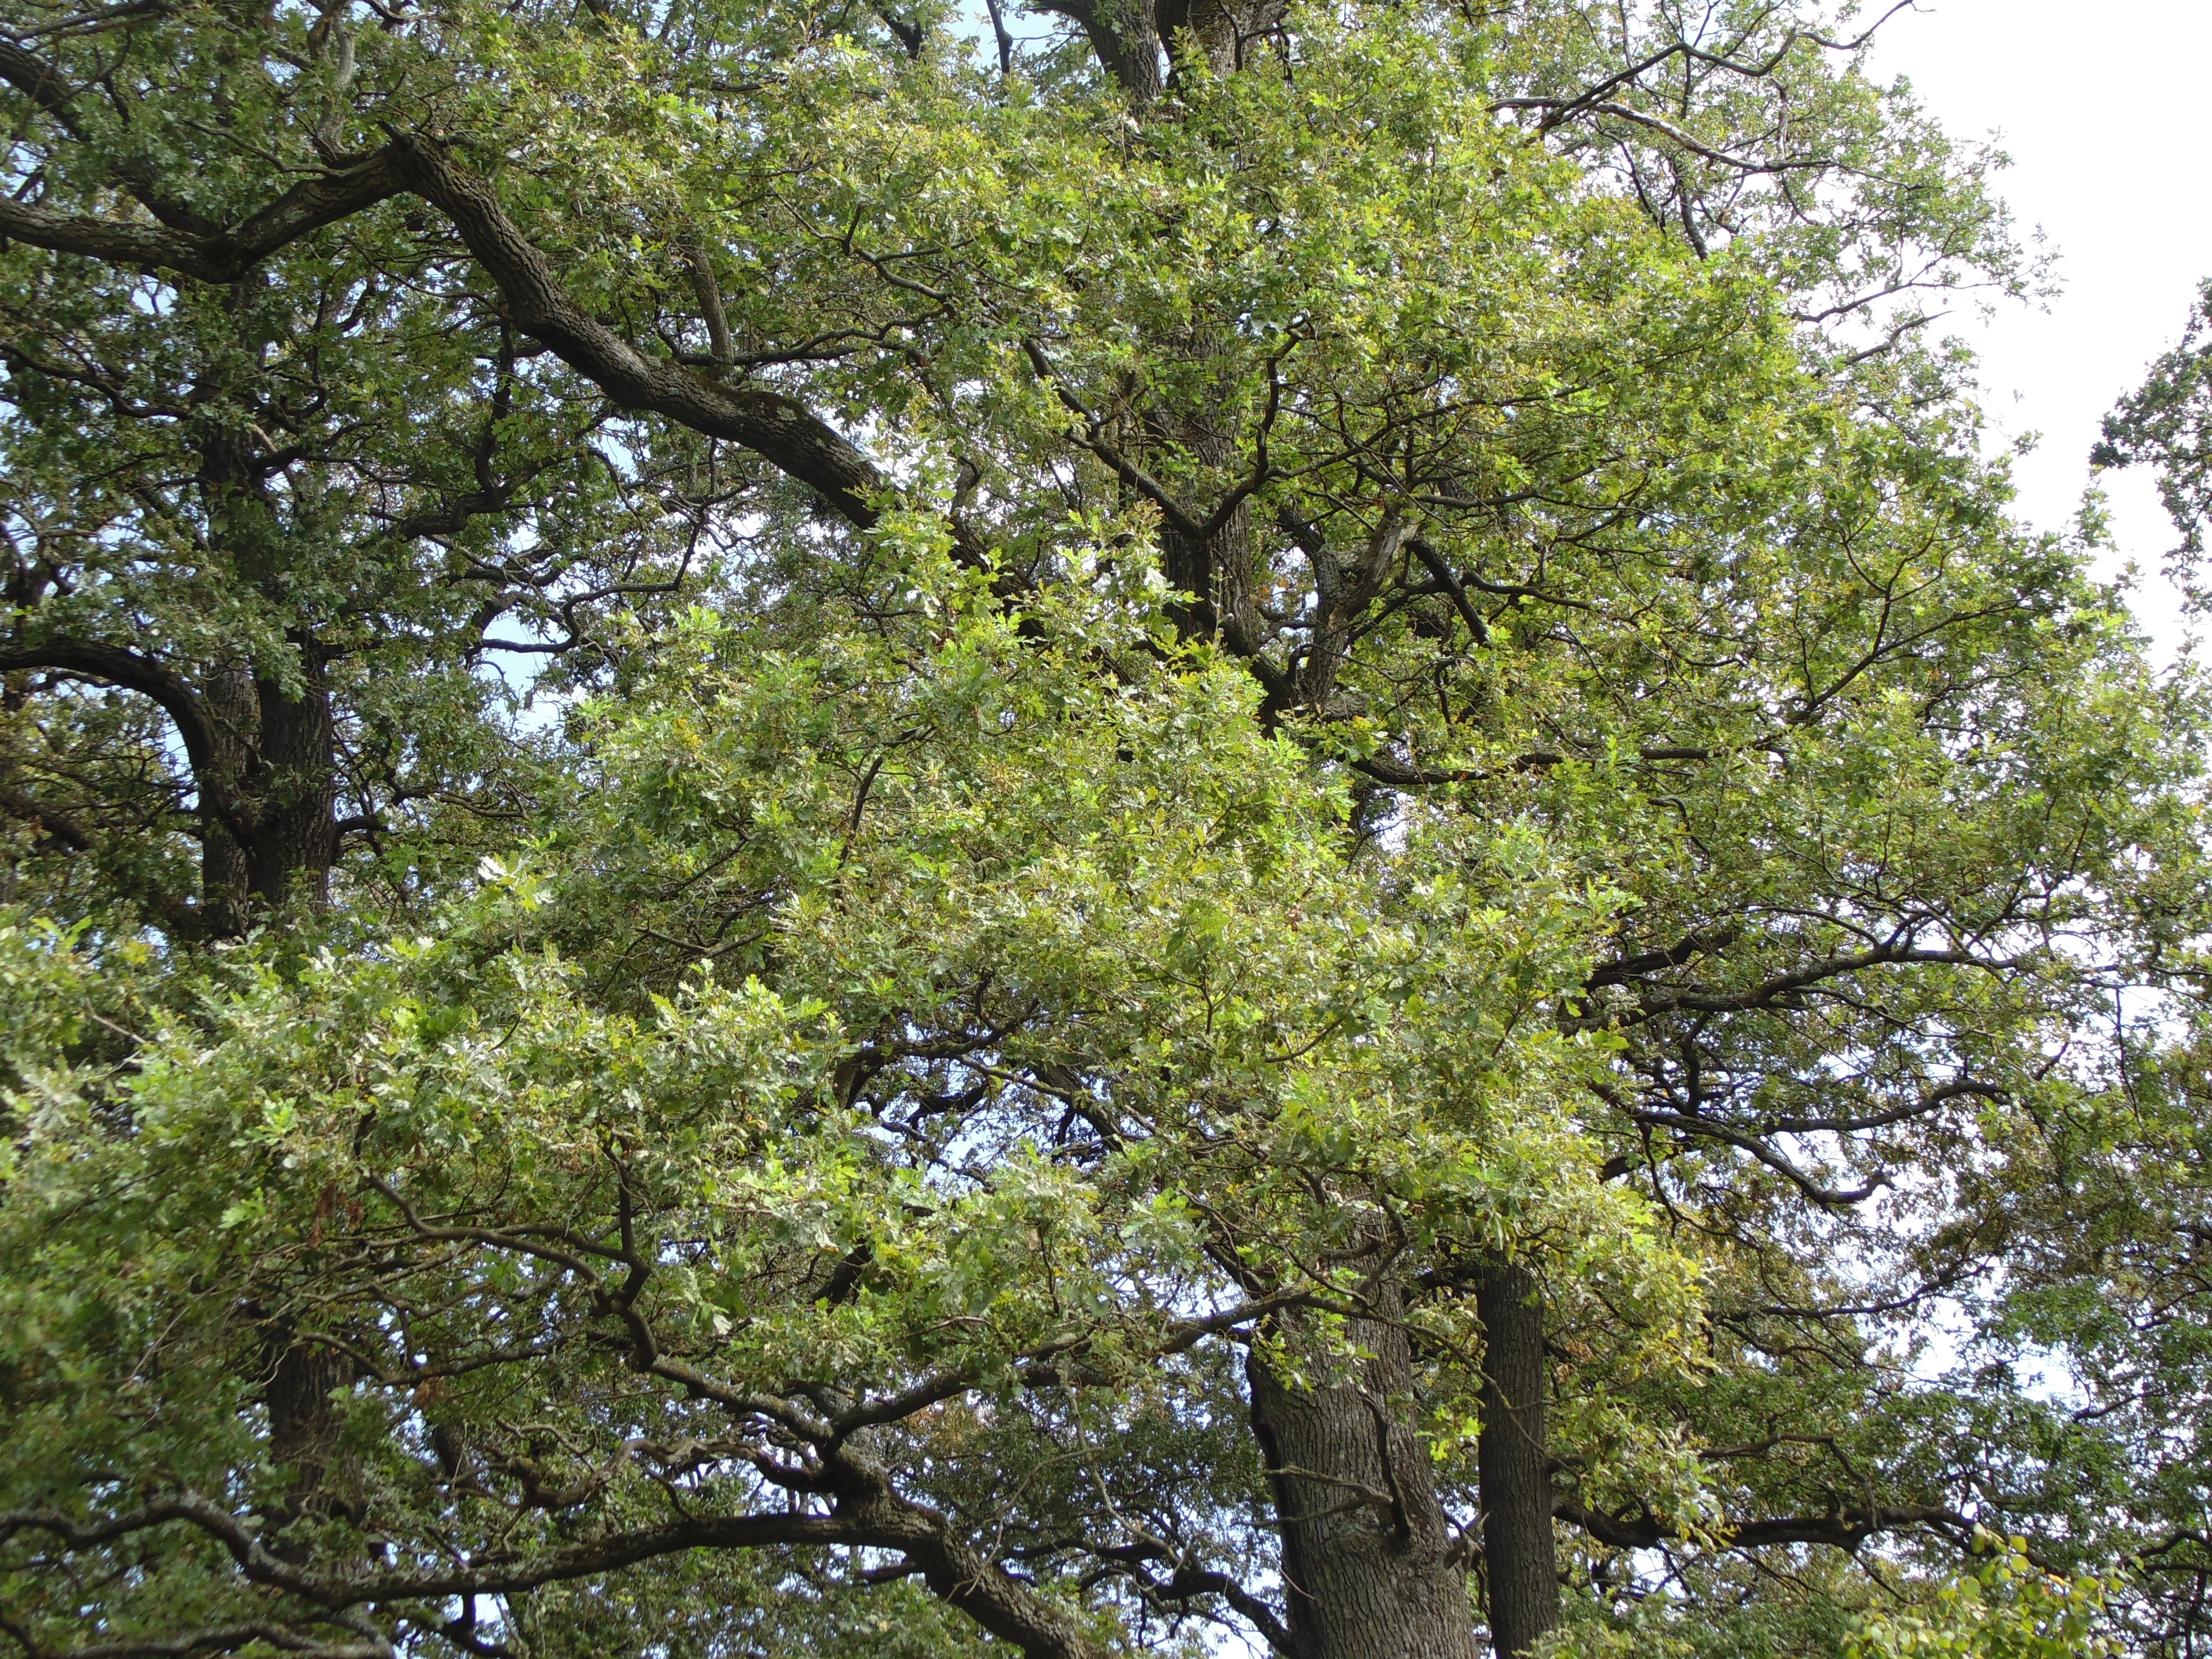
landscape, tree, nature, forest, branch, blossom, plant, flower, green, produce, park, botany, shrub, deciduous, oak, woodland, ecosystem, flowering plant, woody plant, land plant, plane tree family